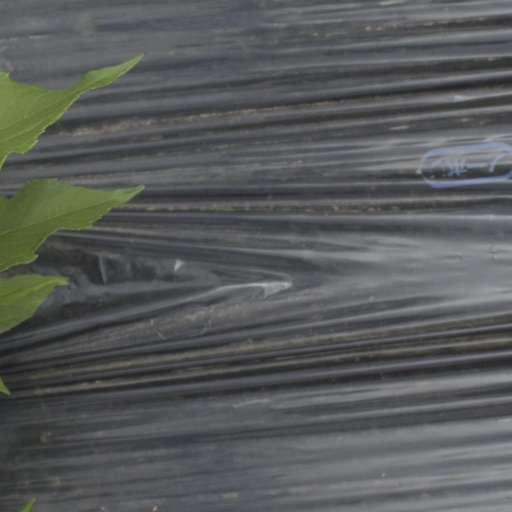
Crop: Jerusalem artichoke